Bucks County, Pennsylvania

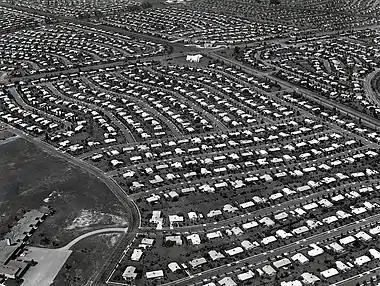
Aerial view of Levittown,

The boroughs of Bristol and Morrisville were prominent industrial centers along the Northeast Corridor during World War II. Suburban development accelerated in Lower Bucks in the 1950s with the opening of Levittown, Pennsylvania, the second such "Levittown" designed by William Levitt.